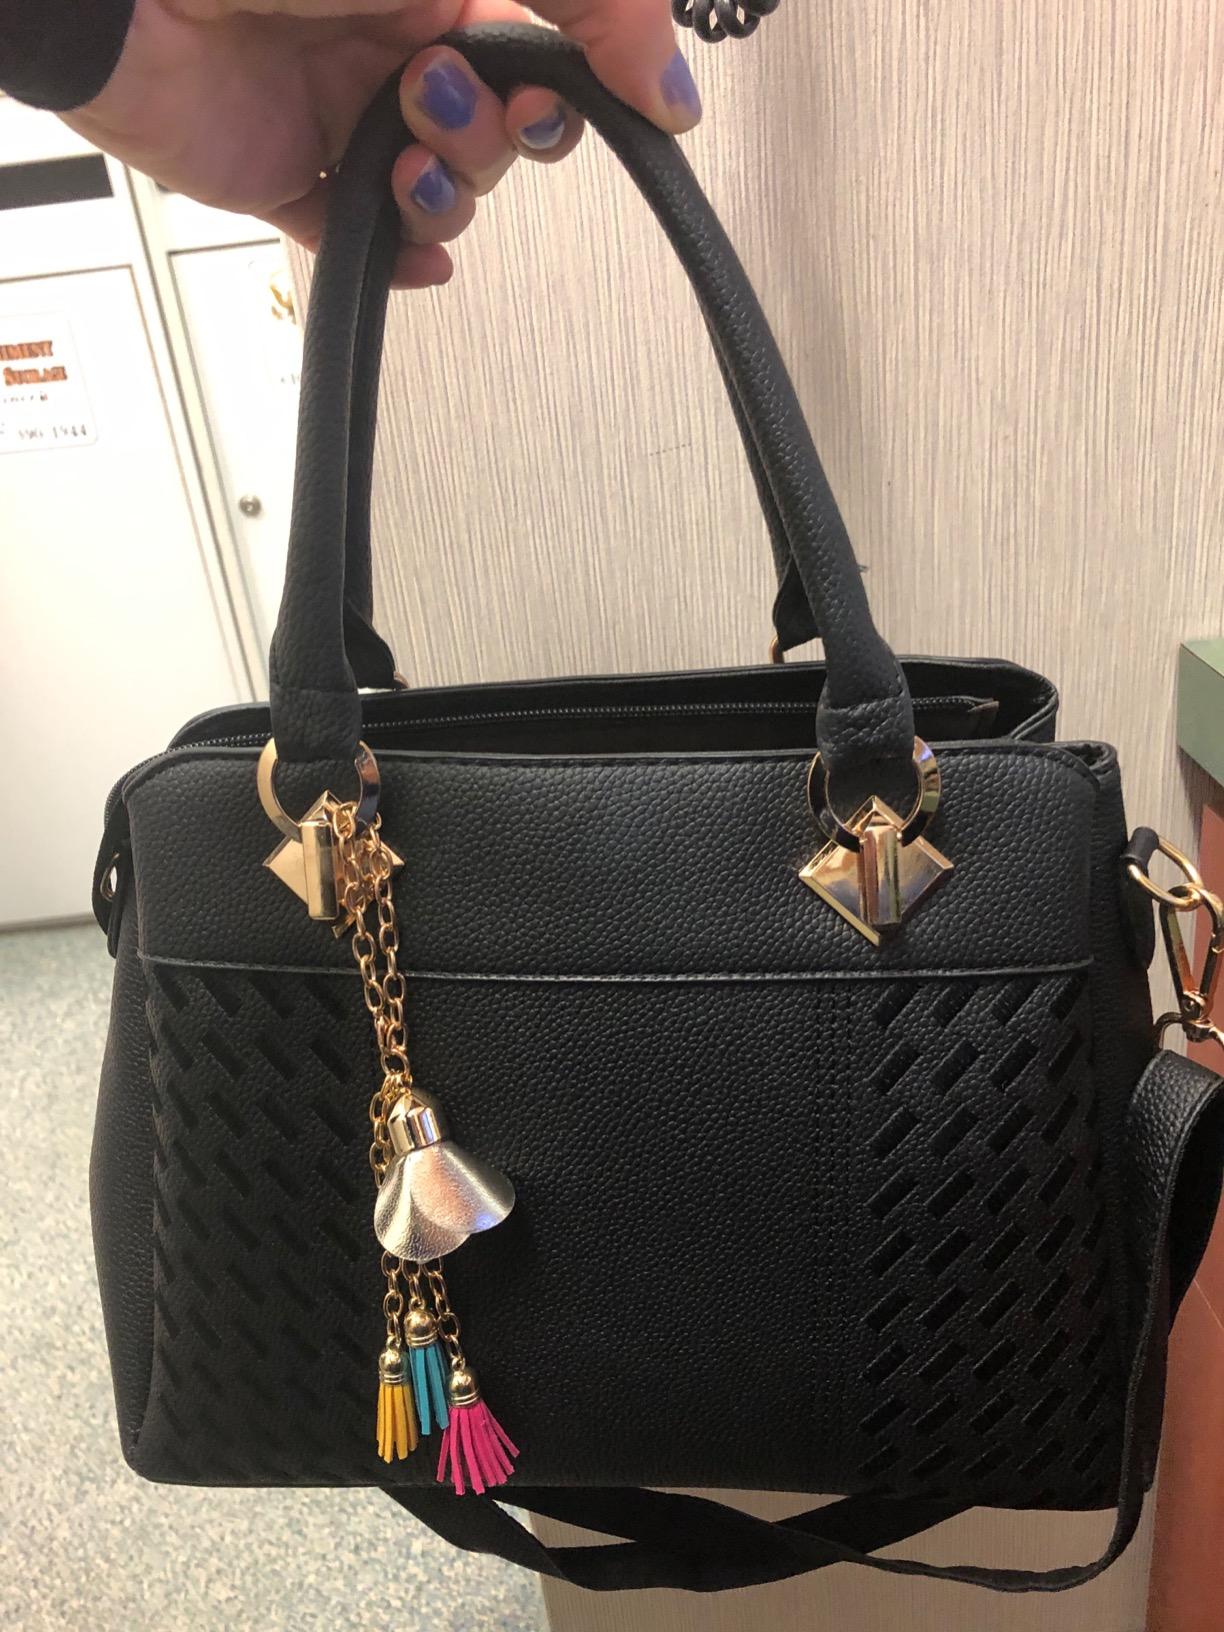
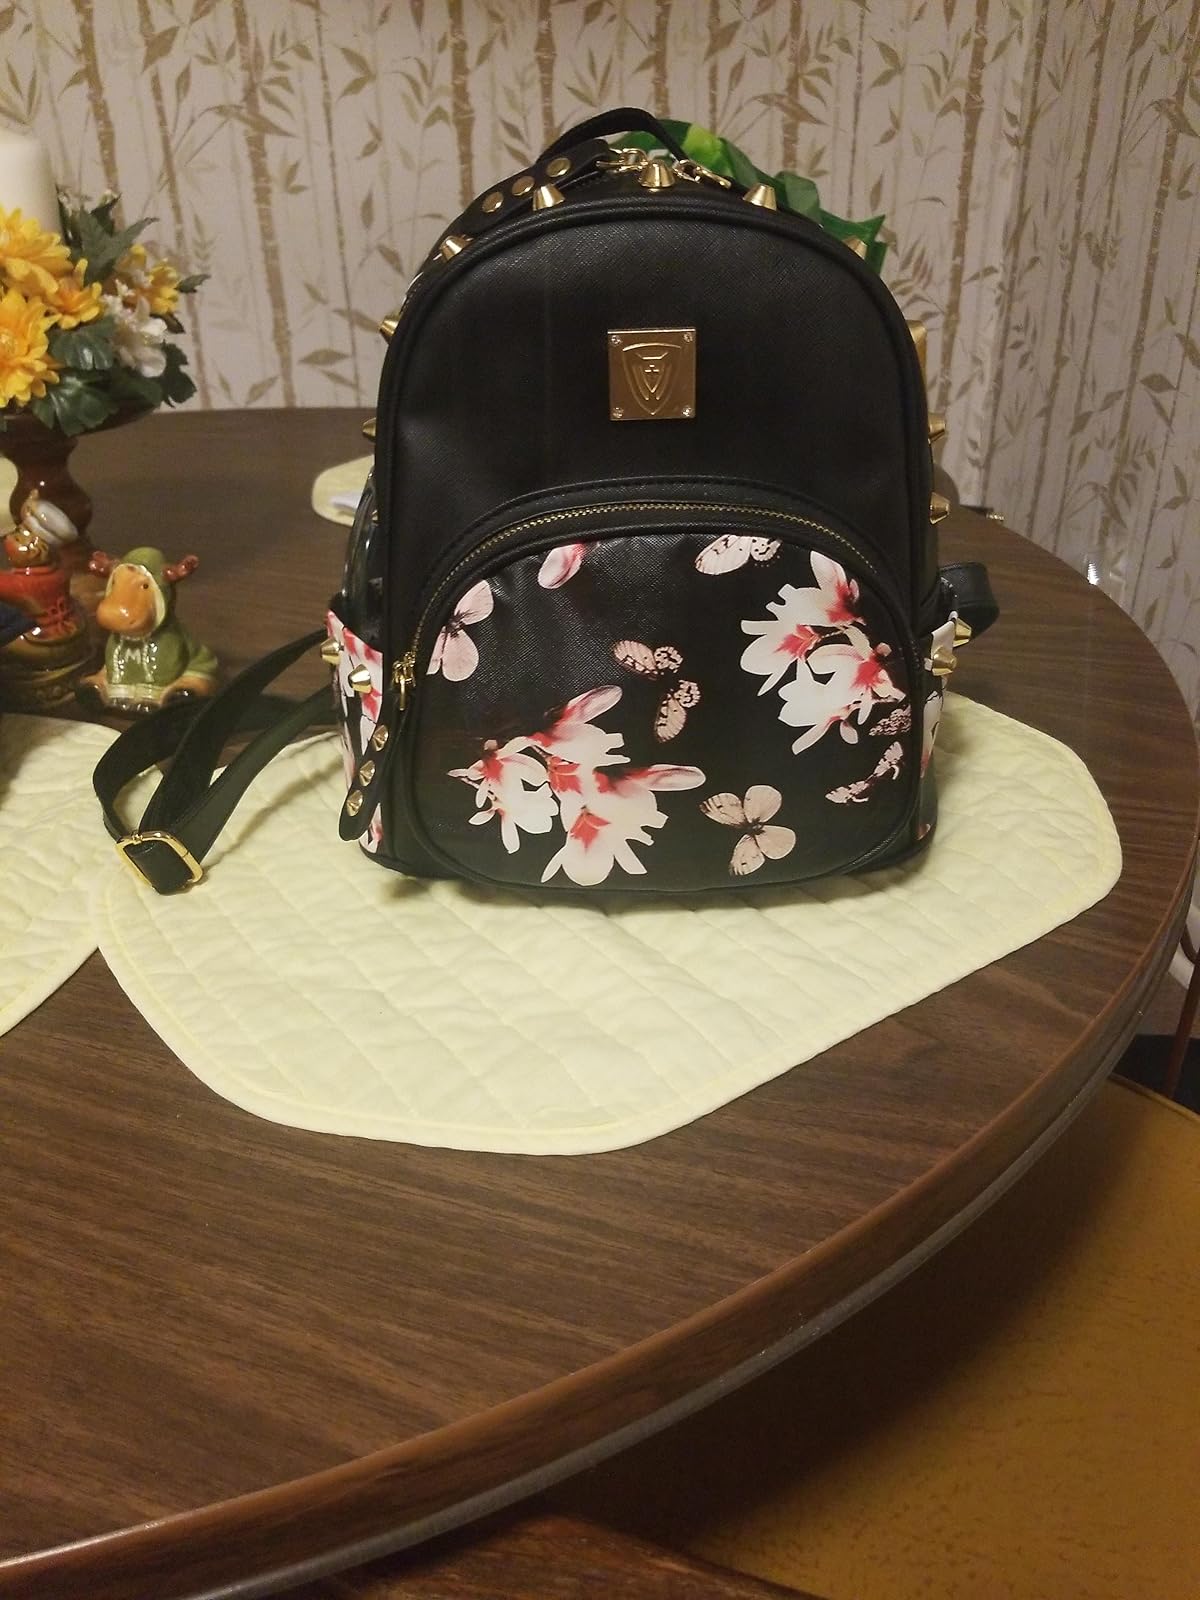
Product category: accessories_handbag
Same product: no